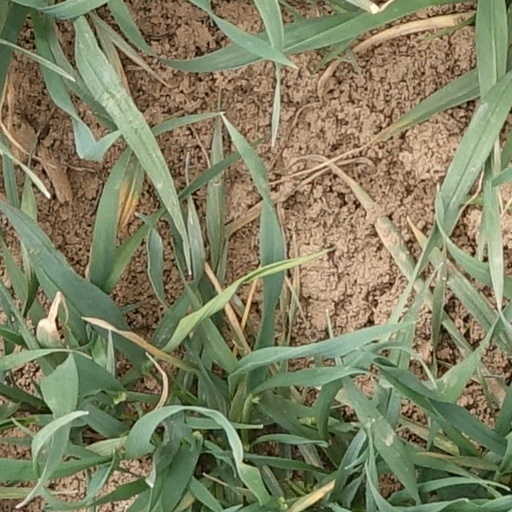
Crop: wheat